Stalybridge

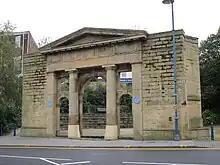
The remains of Stalybridge Town Hall

The borough of Stalybridge was abolished in 1974 under the Local Government Act 1972. The area became part of the Metropolitan Borough of Tameside in Greater Manchester.